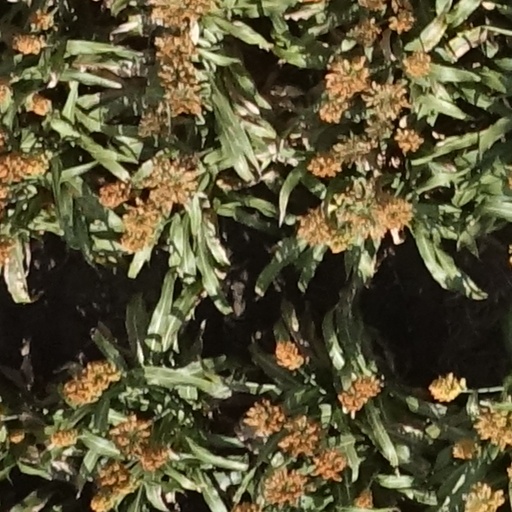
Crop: sorghum